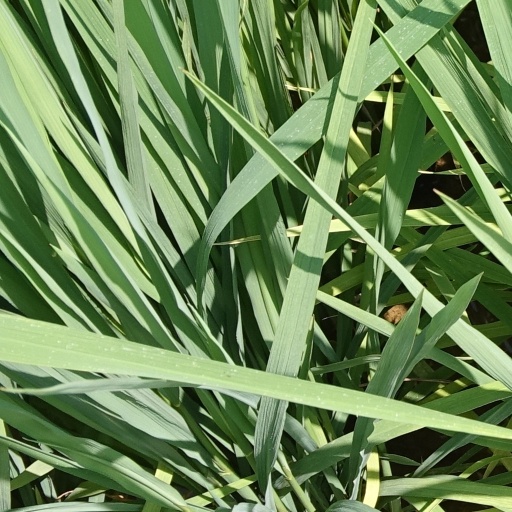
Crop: rice